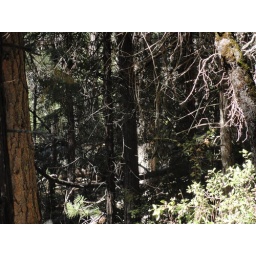
There is a black bear in there